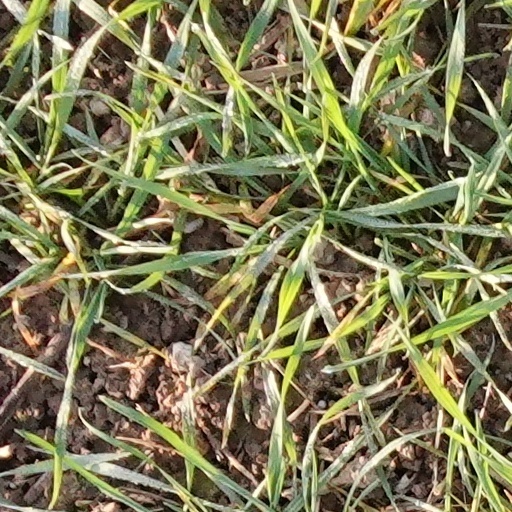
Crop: wheat